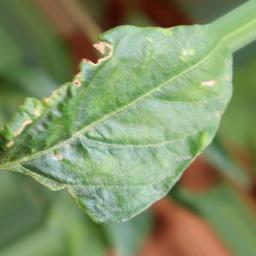
Label: mites_and_trips